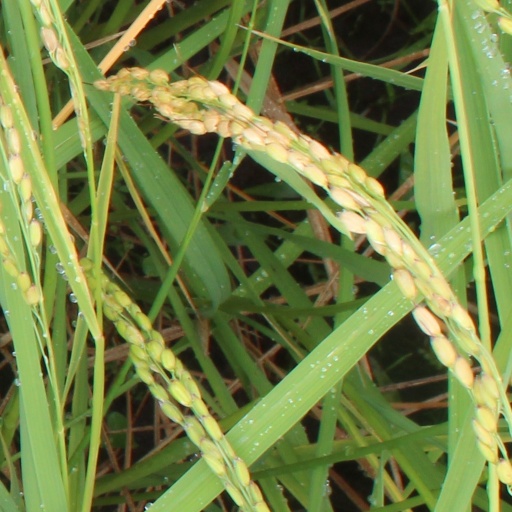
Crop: rice